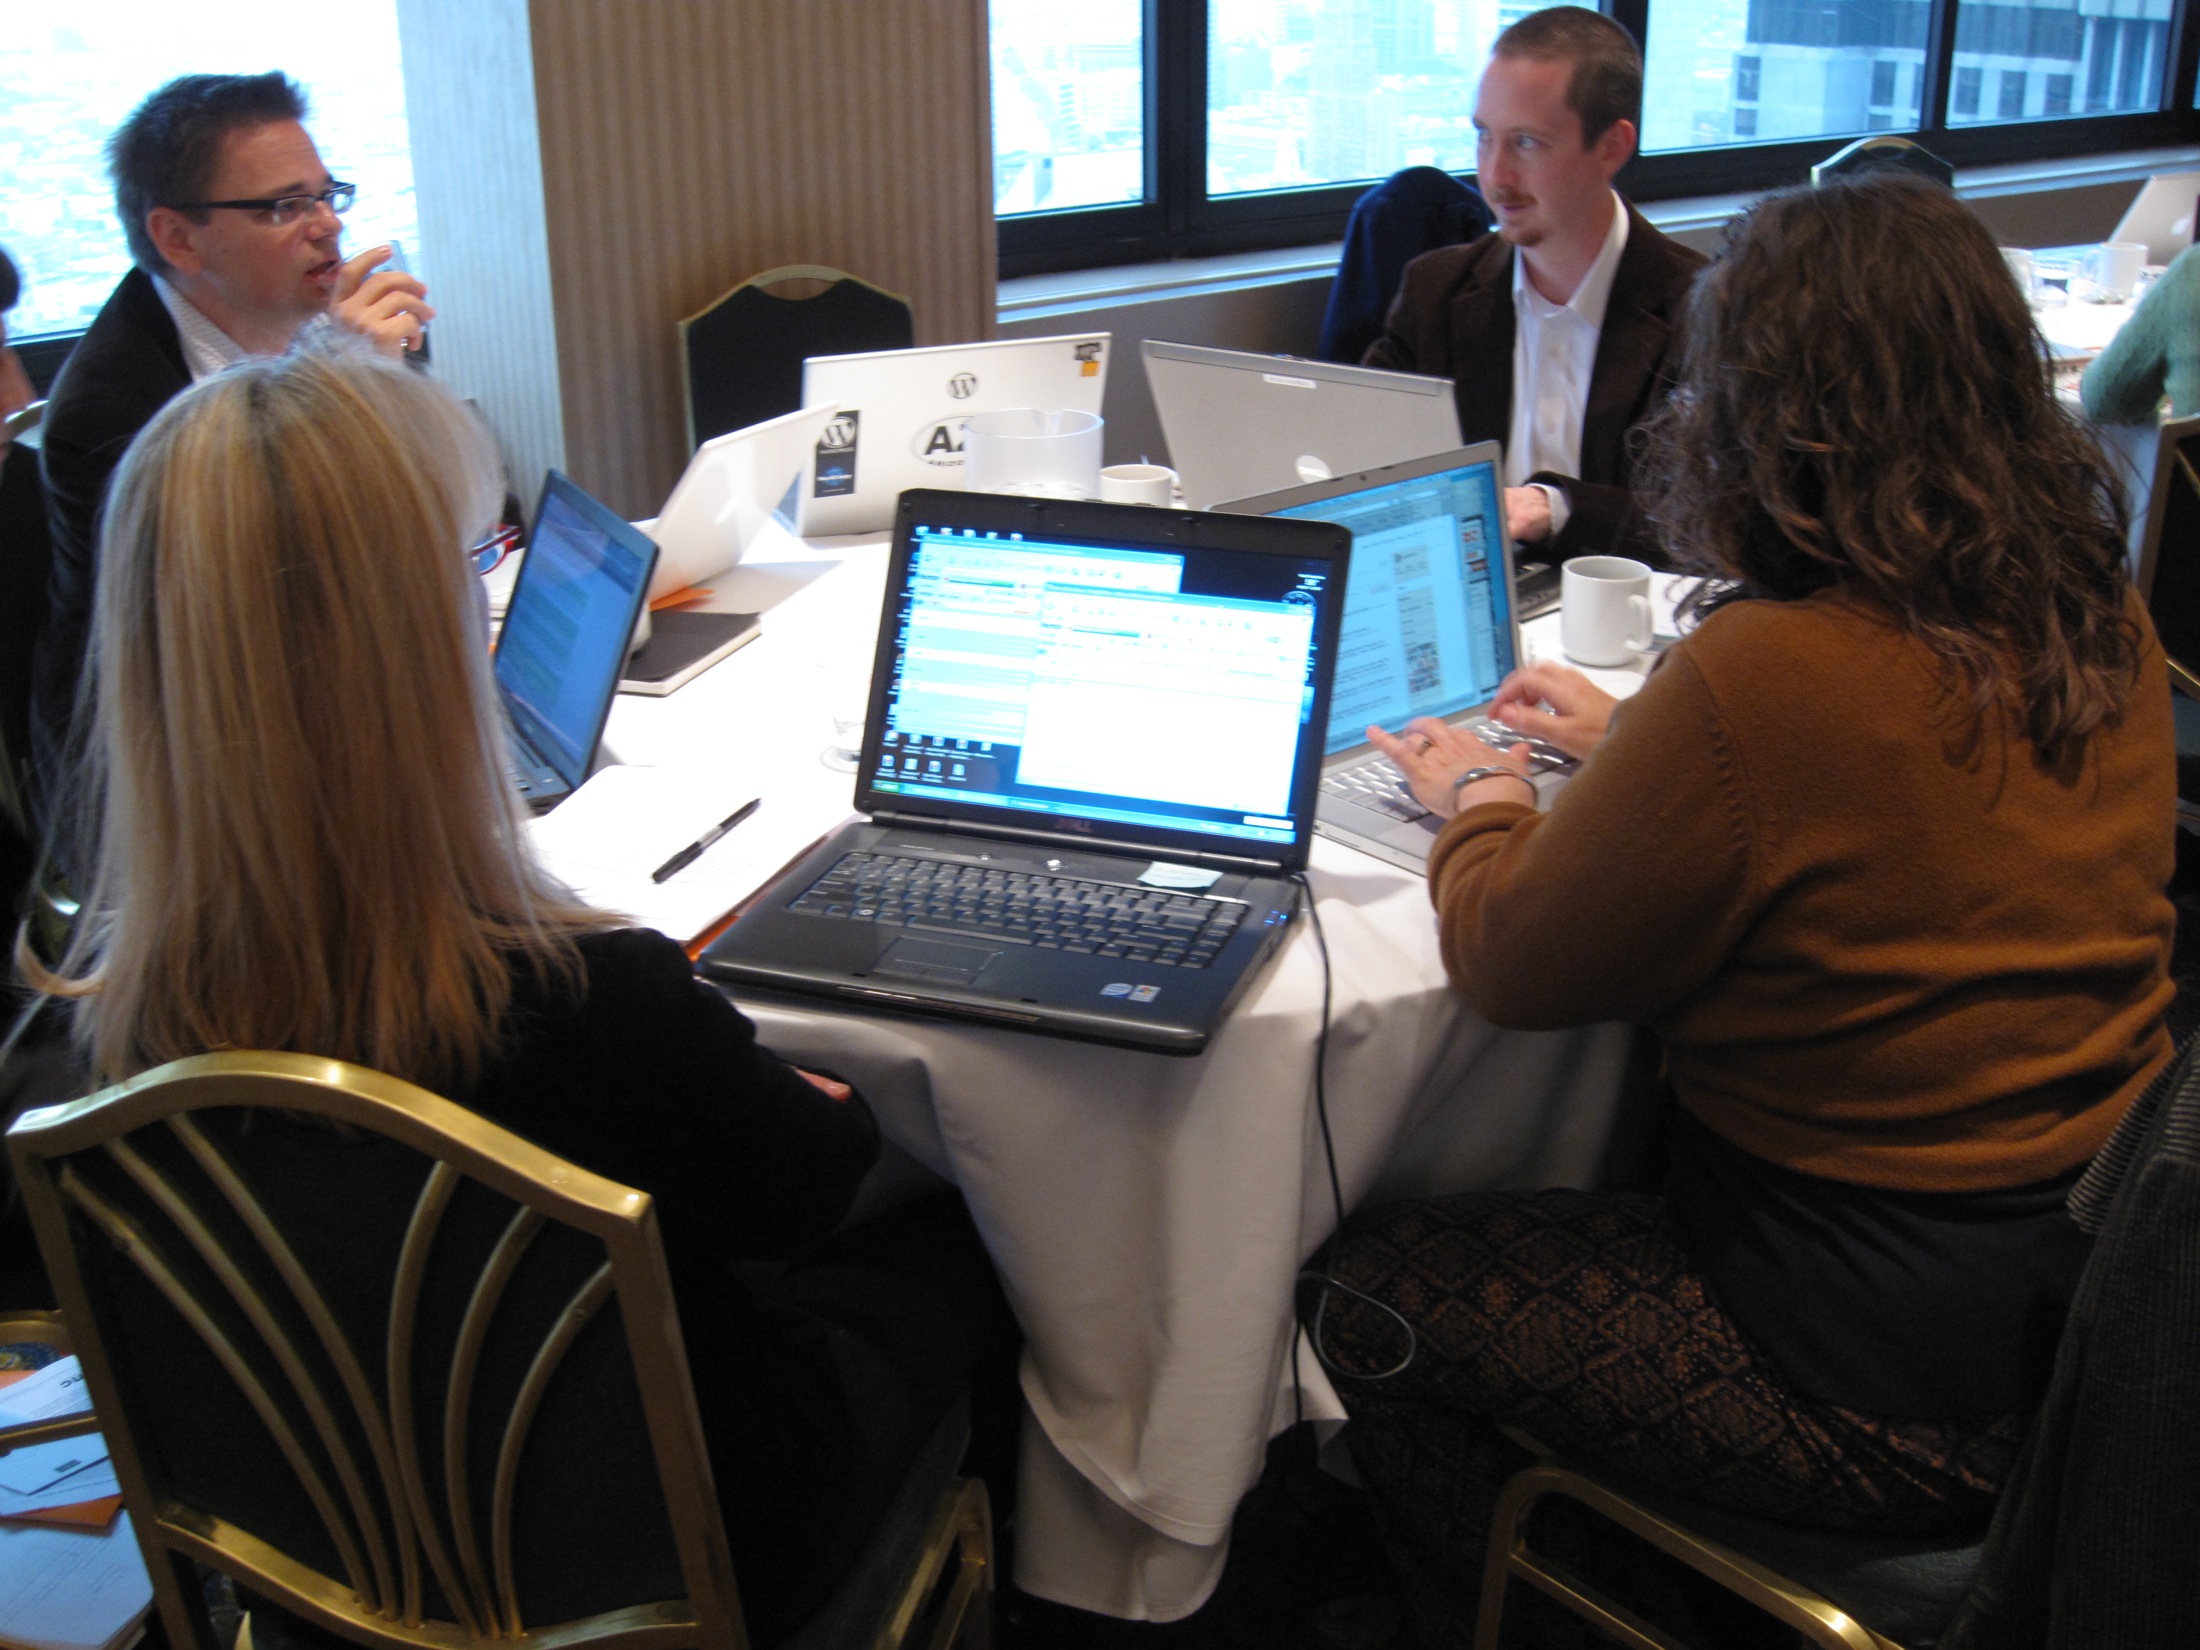
education, sanfrancisco, steveinaction, convention, academic conference